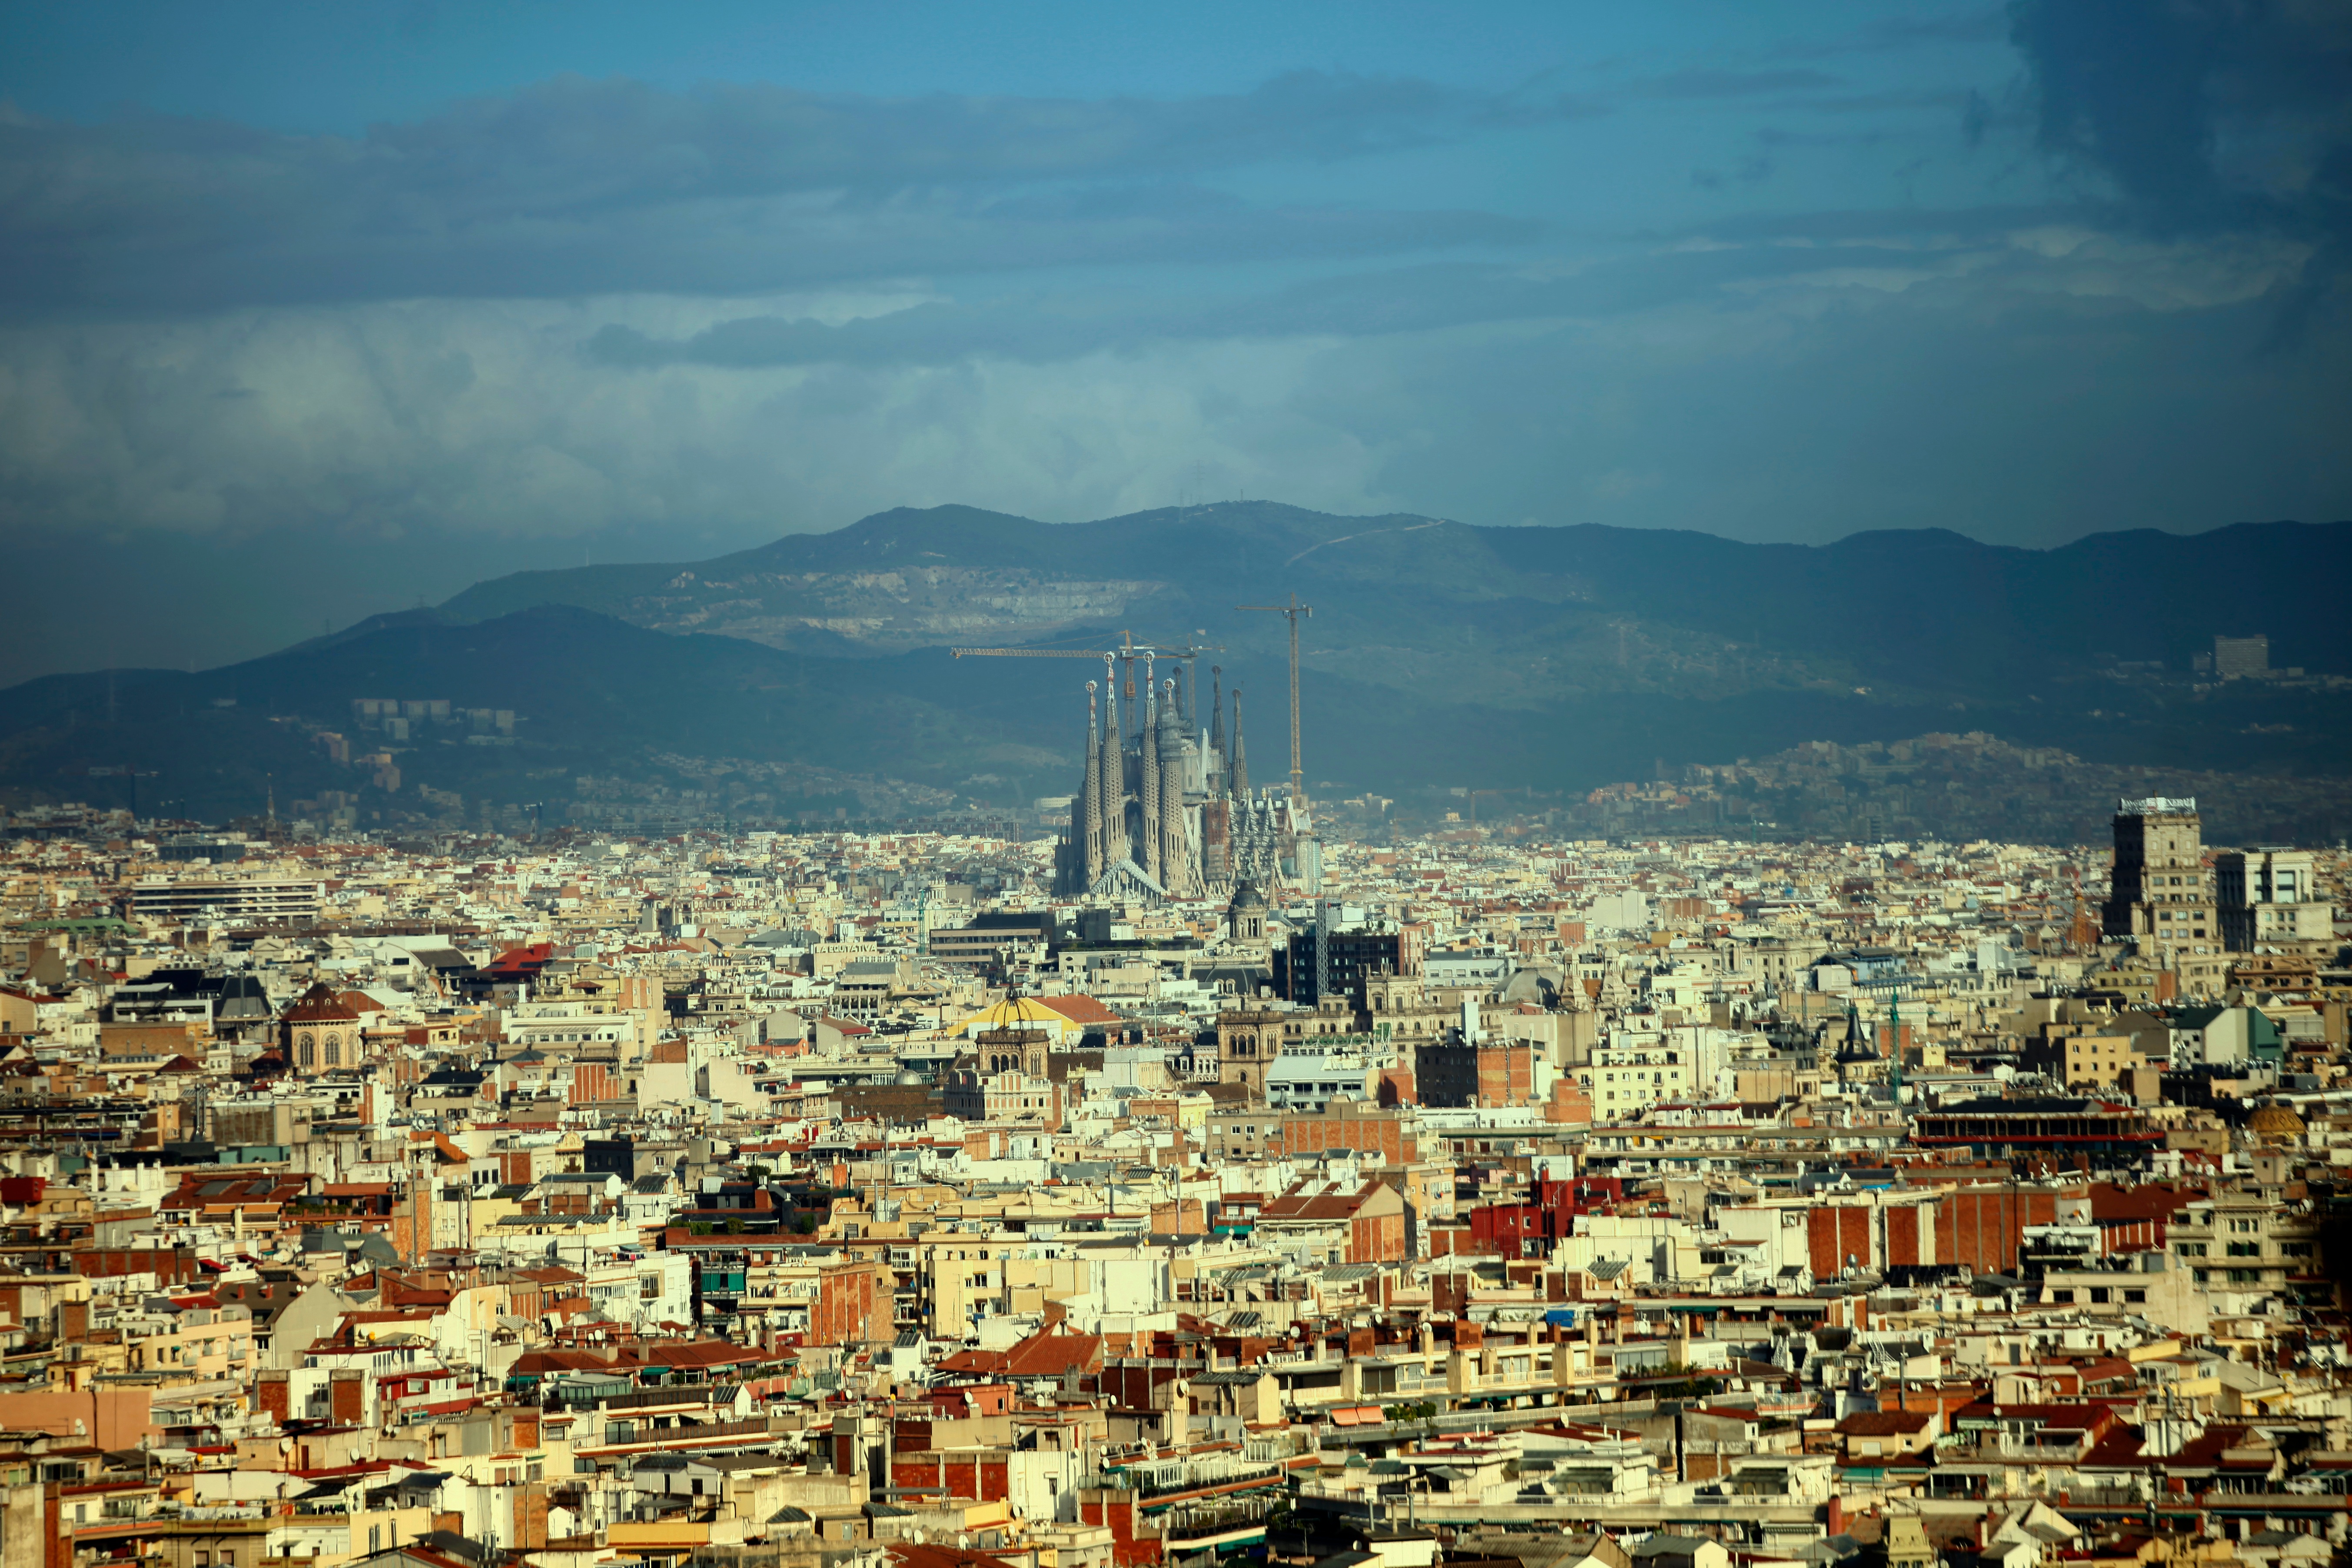
landscape, horizon, mountain, skyline, town, city, cityscape, panorama, dusk, evening, landmark, aerial photography, geographical feature, human settlement